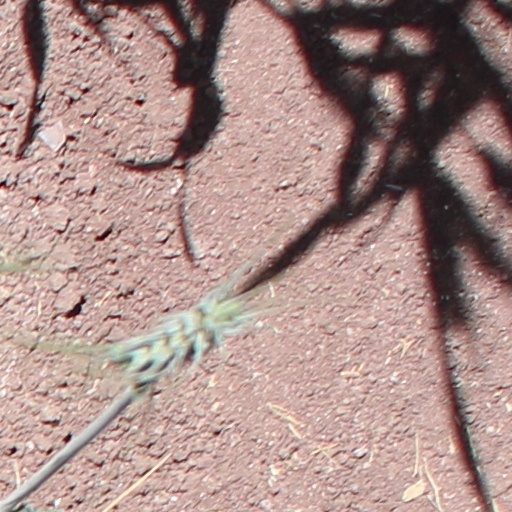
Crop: wheat